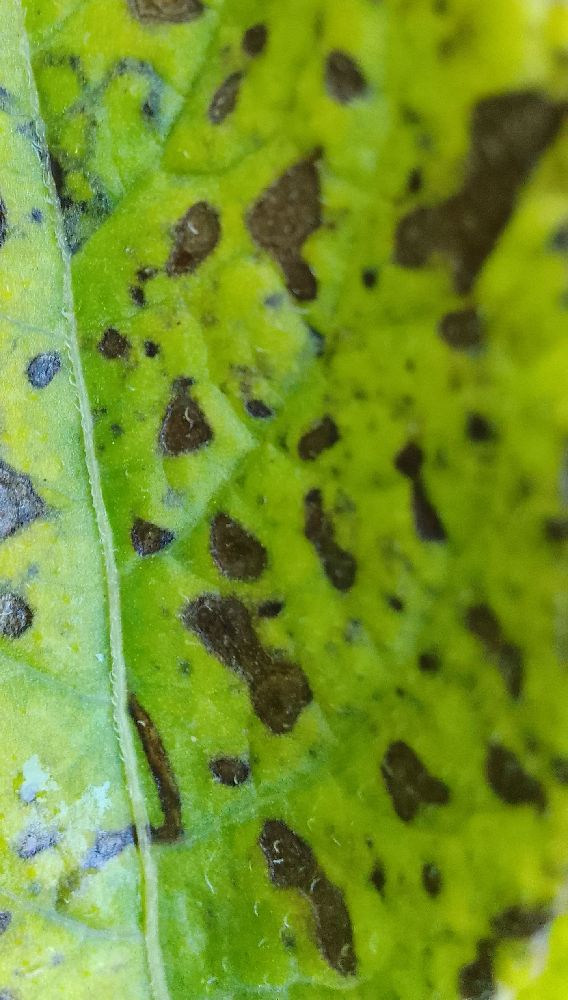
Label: Early blight